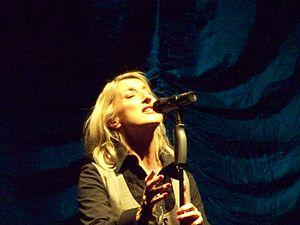
Claudia Brücken est une chanteuse allemande née le 7 décembre 1963 à Berching.